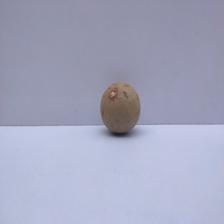
Size: Small